Motoren Technik Mayer

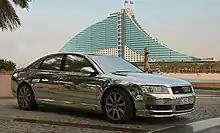
MTM Audi A8 in Hochglanzpolitur

In autumn 1992, the company built a 315 kW five-cylinder turbo engine into an Audi S2 becoming the "MTM Audi S2 RSR Clubsport"